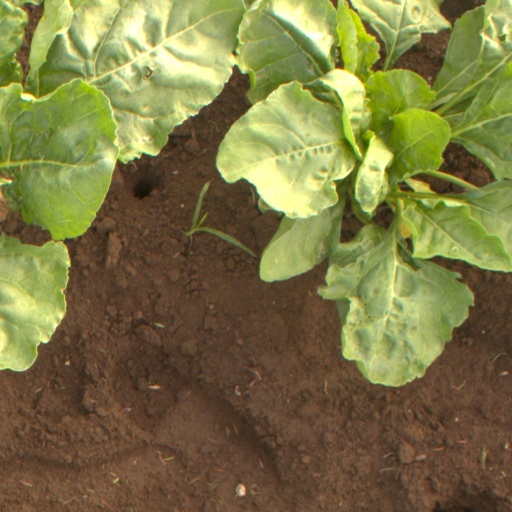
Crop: sugar beet